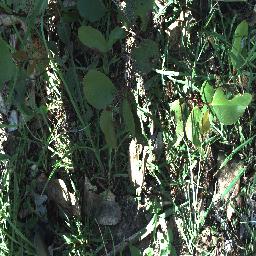
Label: negative